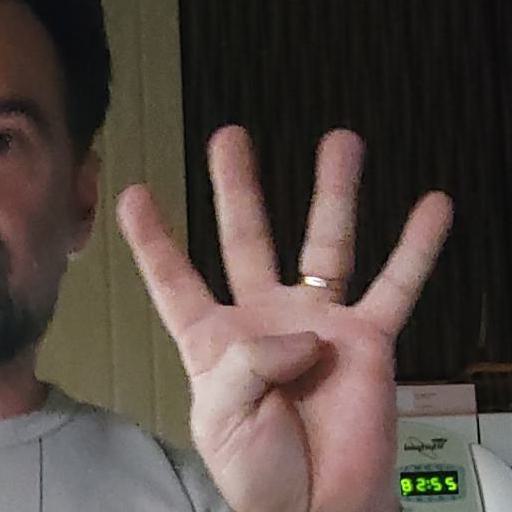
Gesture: four